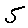
Label: 5